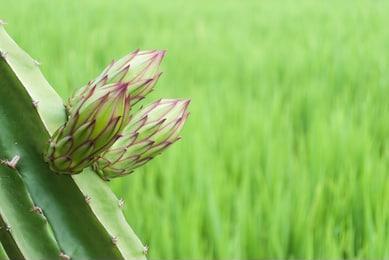
Label: Dragonfruit